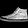
Label: Sneaker